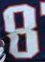
Number: 8